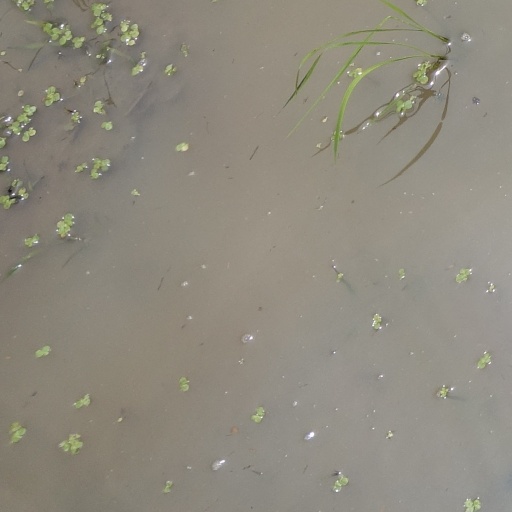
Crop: rice